Diatessaron

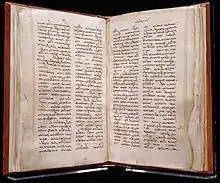
Parchment manuscript of the Ephrem's Commentary on the Diatessaron, from Egypt, late 5th or early 6th century, in the Chester Beatty Library

The Diatessaron (c. 160–175 AD) is the most prominent early gospel harmony. It was created in the Syriac language by Tatian, an Assyrian early Christian apologist and ascetic. Tatian sought to combine all the textual material he found in the four gospels – Matthew, Mark, Luke, and John – into a single coherent narrative of Jesus's life and death. However, and in contradistinction to most later gospel harmonists, Tatian appears not to have been motivated by any aspiration to validate the four separate canonical gospel accounts; or to demonstrate that, as they stood, they could each be shown as being without inconsistency or error.